Victoria, British Columbia

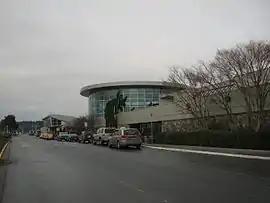
Victoria International Airport is an international airport that serves the Saanich Peninsula.

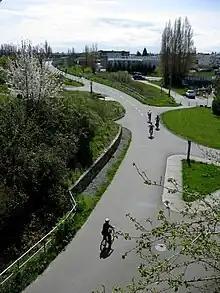
Cyclists at the Switch Bridge intersection of the Galloping Goose Regional Trail and Lochside Regional Trail

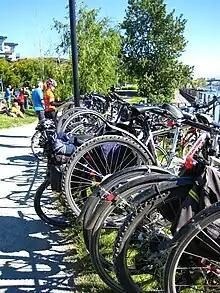
Overflow bicycle parking at a Bike to Work Week (now called Go By Bike Week) barbecue

In the heart of downtown are the British Columbia Parliament Buildings, The Empress Hotel, the gothic Christ Church Cathedral, and the Royal British Columbia Museum/IMAX National Geographic Theatre, with large exhibits on local Aboriginal peoples, natural history, and modern history, along with travelling international exhibits. In addition, the heart of downtown also has the Maritime Museum of British Columbia, Emily Carr House, Victoria Bug Zoo, and Market Square. The oldest (and most intact) Chinatown in Canada is within downtown and includes the Chinese Public School built in 1909, and some cultural items and pictures displayed at the Pandora avenue entrances to Market Square. The Art Gallery of Greater Victoria is close to downtown in the Rockland neighbourhood several city blocks from Craigdarroch Castle built by industrialist Robert Dunsmuir and Government House, the official residence of the Lieutenant-Governor of British Columbia.